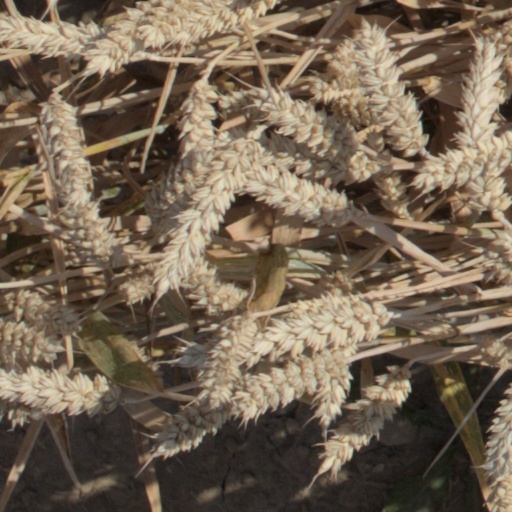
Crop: wheat